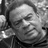
Emotion: neutral